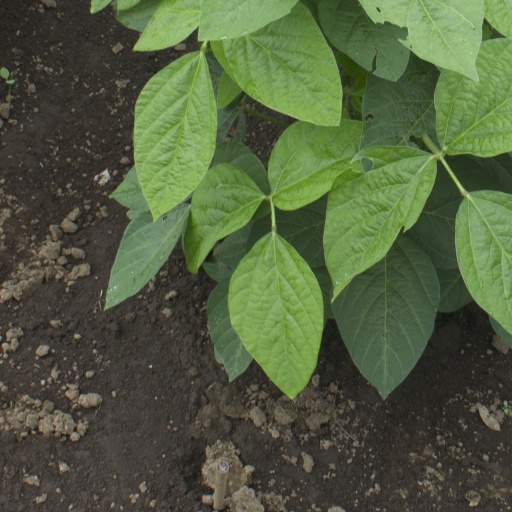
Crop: soybean